Frank M. Johnson Jr. Federal Building and United States Courthouse

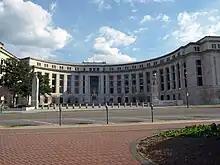
The courthouse annex

By 1929, there was an acute need for a new federal building in Montgomery. Federal offices were crowded, outdated, and scattered throughout the city. The United States Congress authorized funding for a new building in 1930, and the government purchased a lot containing the Court Street Methodist Church for $114,000 in 1931. The congregation relocated and the church was razed. The government, which had been authorized under a 1930 amendment to the Public Buildings Act of 1926 to hire private architects, selected Frank Lockwood of Montgomery to design the building. The Office of the Supervising Architect under James A. Wetmore oversaw the project. Lockwood had completed a number of important projects in Montgomery, including the wings of the Alabama State Capitol and the Carnegie Library. The cornerstone was laid in a Masonic service on July 16, 1932, and the building, which included a post office, was completed and occupied the following year.